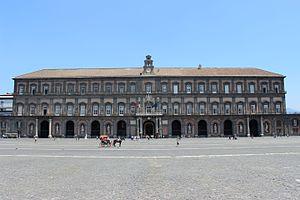
La liste des palais de la ville de Naples énumère essentiellement les structures d'intérêt historique et artistique qui ont été construites depuis la période médiévale jusqu'au XXIᵉ siècle. Selon l'historiographie et les sources officielles, on compte plusieurs centaines d'édifices qui ont un patrimoine riche d'histoire artistique, architecturale et civile qui s'est formé au cours de onze siècles.
Le baroque napolitain est une forme artistique et architecturale qui se développe au XVIIᵉ siècle et dans la première moitié du XVIIIᵉ siècle à Naples. Il est reconnaissable à ses décorations flamboyantes de marbre et de stuc, caractéristiques des structures du bâtiment. En particulier, le baroque napolitain s'épanouit au milieu du XVIIᵉ siècle avec les œuvres de plusieurs architectes locaux hautement qualifiés et se termine au milieu du siècle suivant, avec l'arrivée des architectes néoclassiques.
Naples est une ville d'Italie, chef-lieu de la région de Campanie. Elle est la troisième ville d'Italie par sa population et la dix-huitième de l'Union européenne ainsi que respectivement la deuxième et la neuvième en incluant sa banlieue. C'est aussi la deuxième plus grande cité méditerranéenne en Europe, après Barcelone.